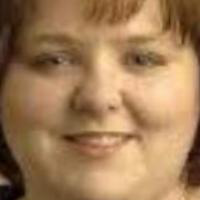
Age group: age 31-40